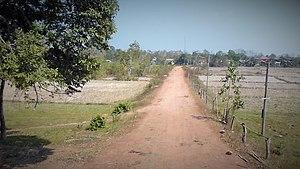
Khong Island.Sur la piste des éléphants, au départ du village des éléphants Ban Khiet Ngong pourle site de Phou Asa Mountain.- Laos.
Ban Khiet Ngong est un village situé à une quarantaine de kilomètres au sud de Champassak dans la Province de Champassak une province du sud du Laos, frontalière de la Thaïlande et du Cambodge. Il est au cœur d'une zone naturelle de 2 400 km² protégée par le Xe Plan.